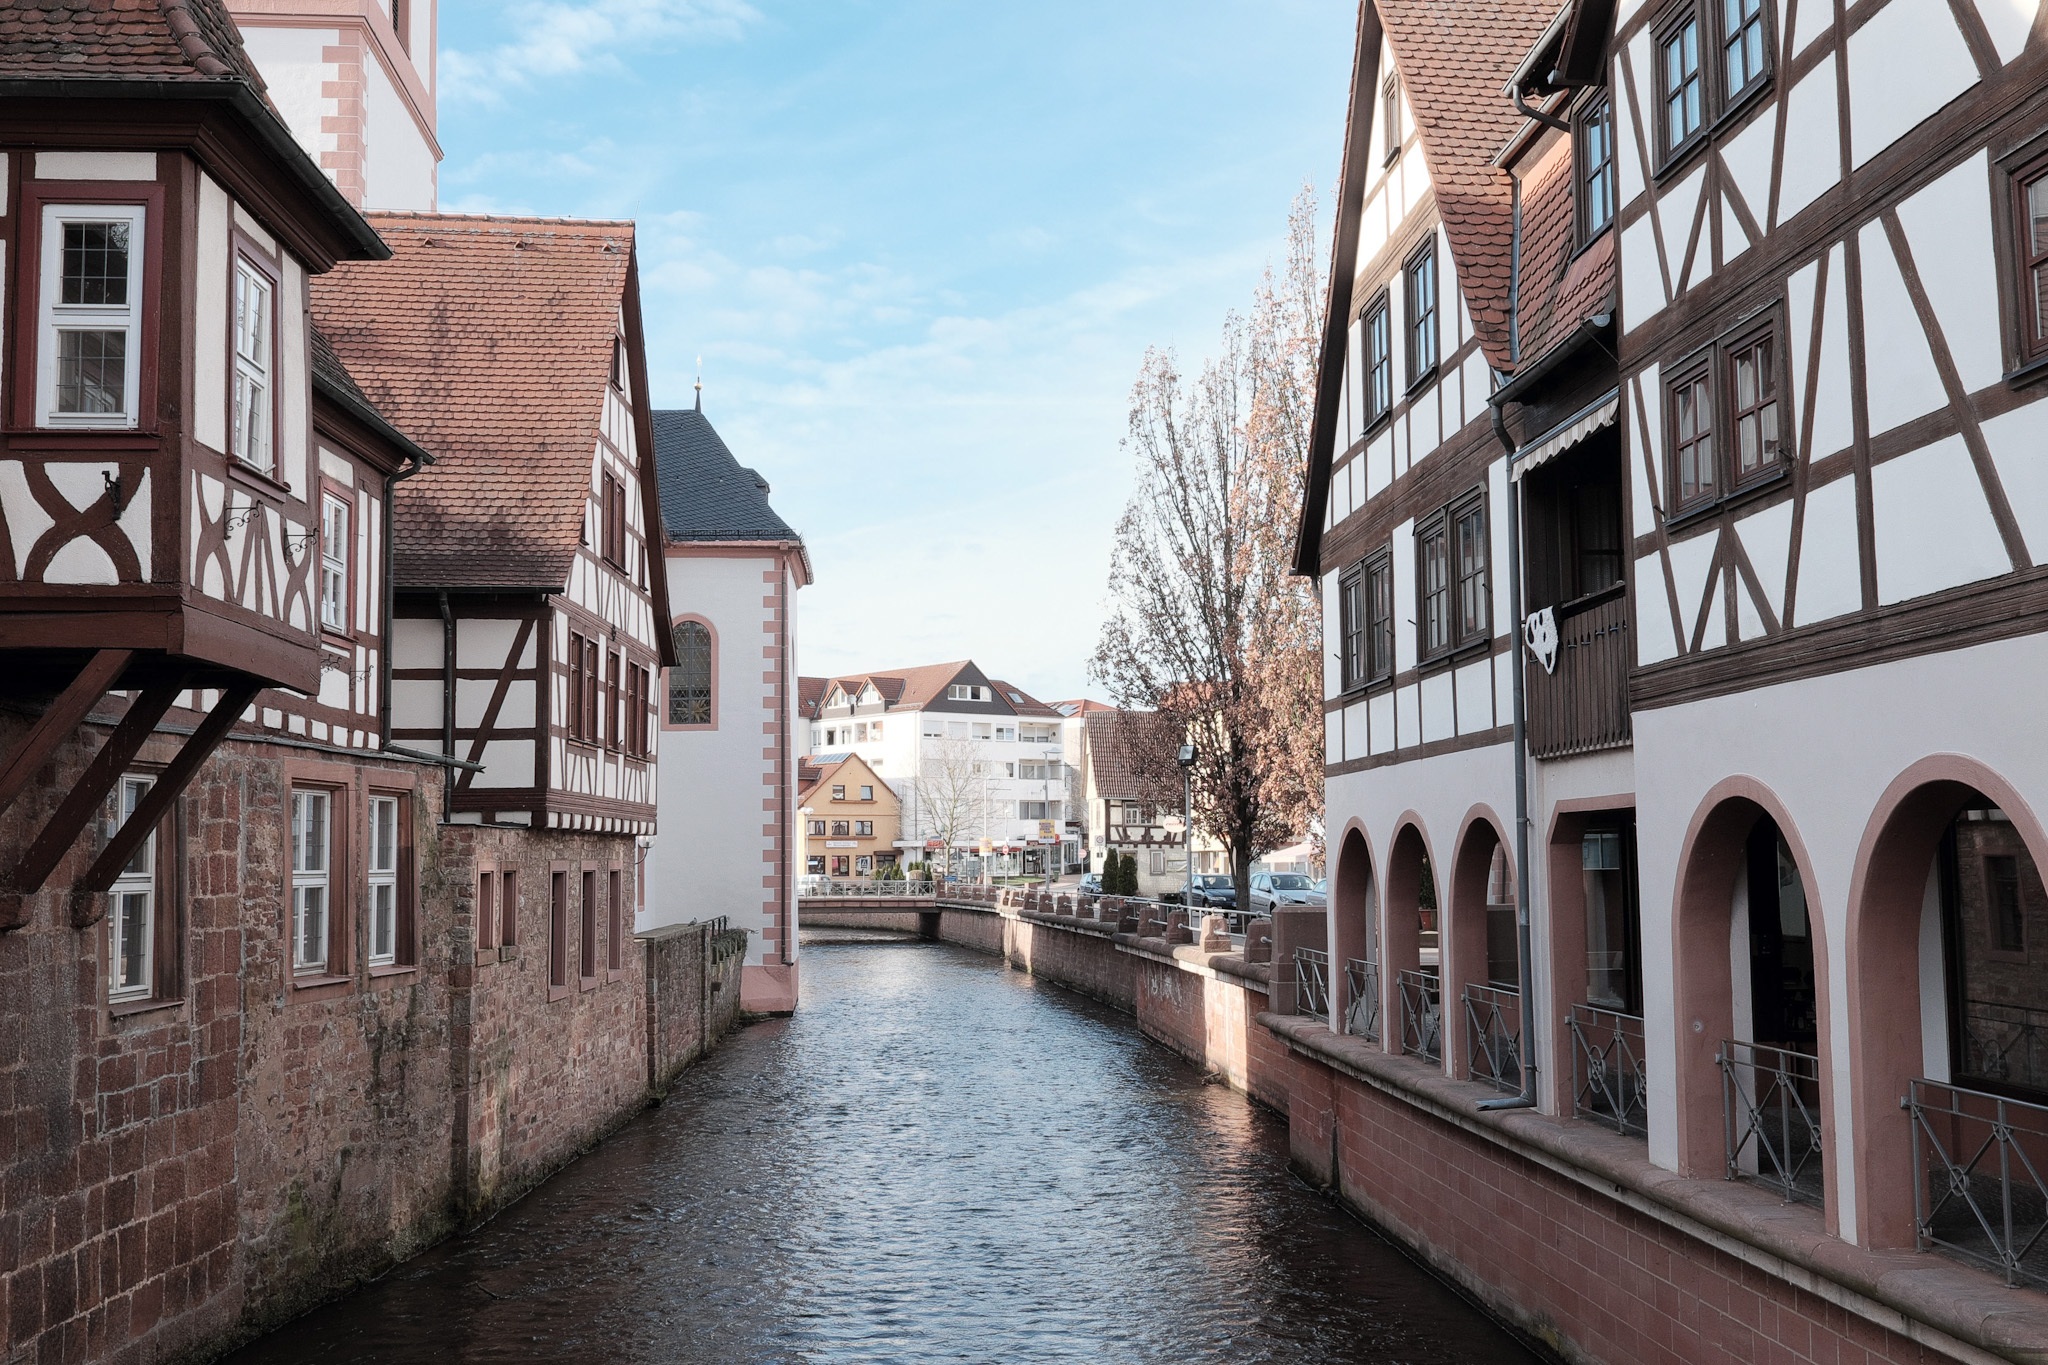
water, town, city, river, canal, cityscape, village, romantic, waterway, city view, places of interest, old town, germany, channel, historically, middle ages, hesse, neighbourhood, fachwerkhaus, truss, water running, fachwerkh user, odenwald, geographical feature, erbach